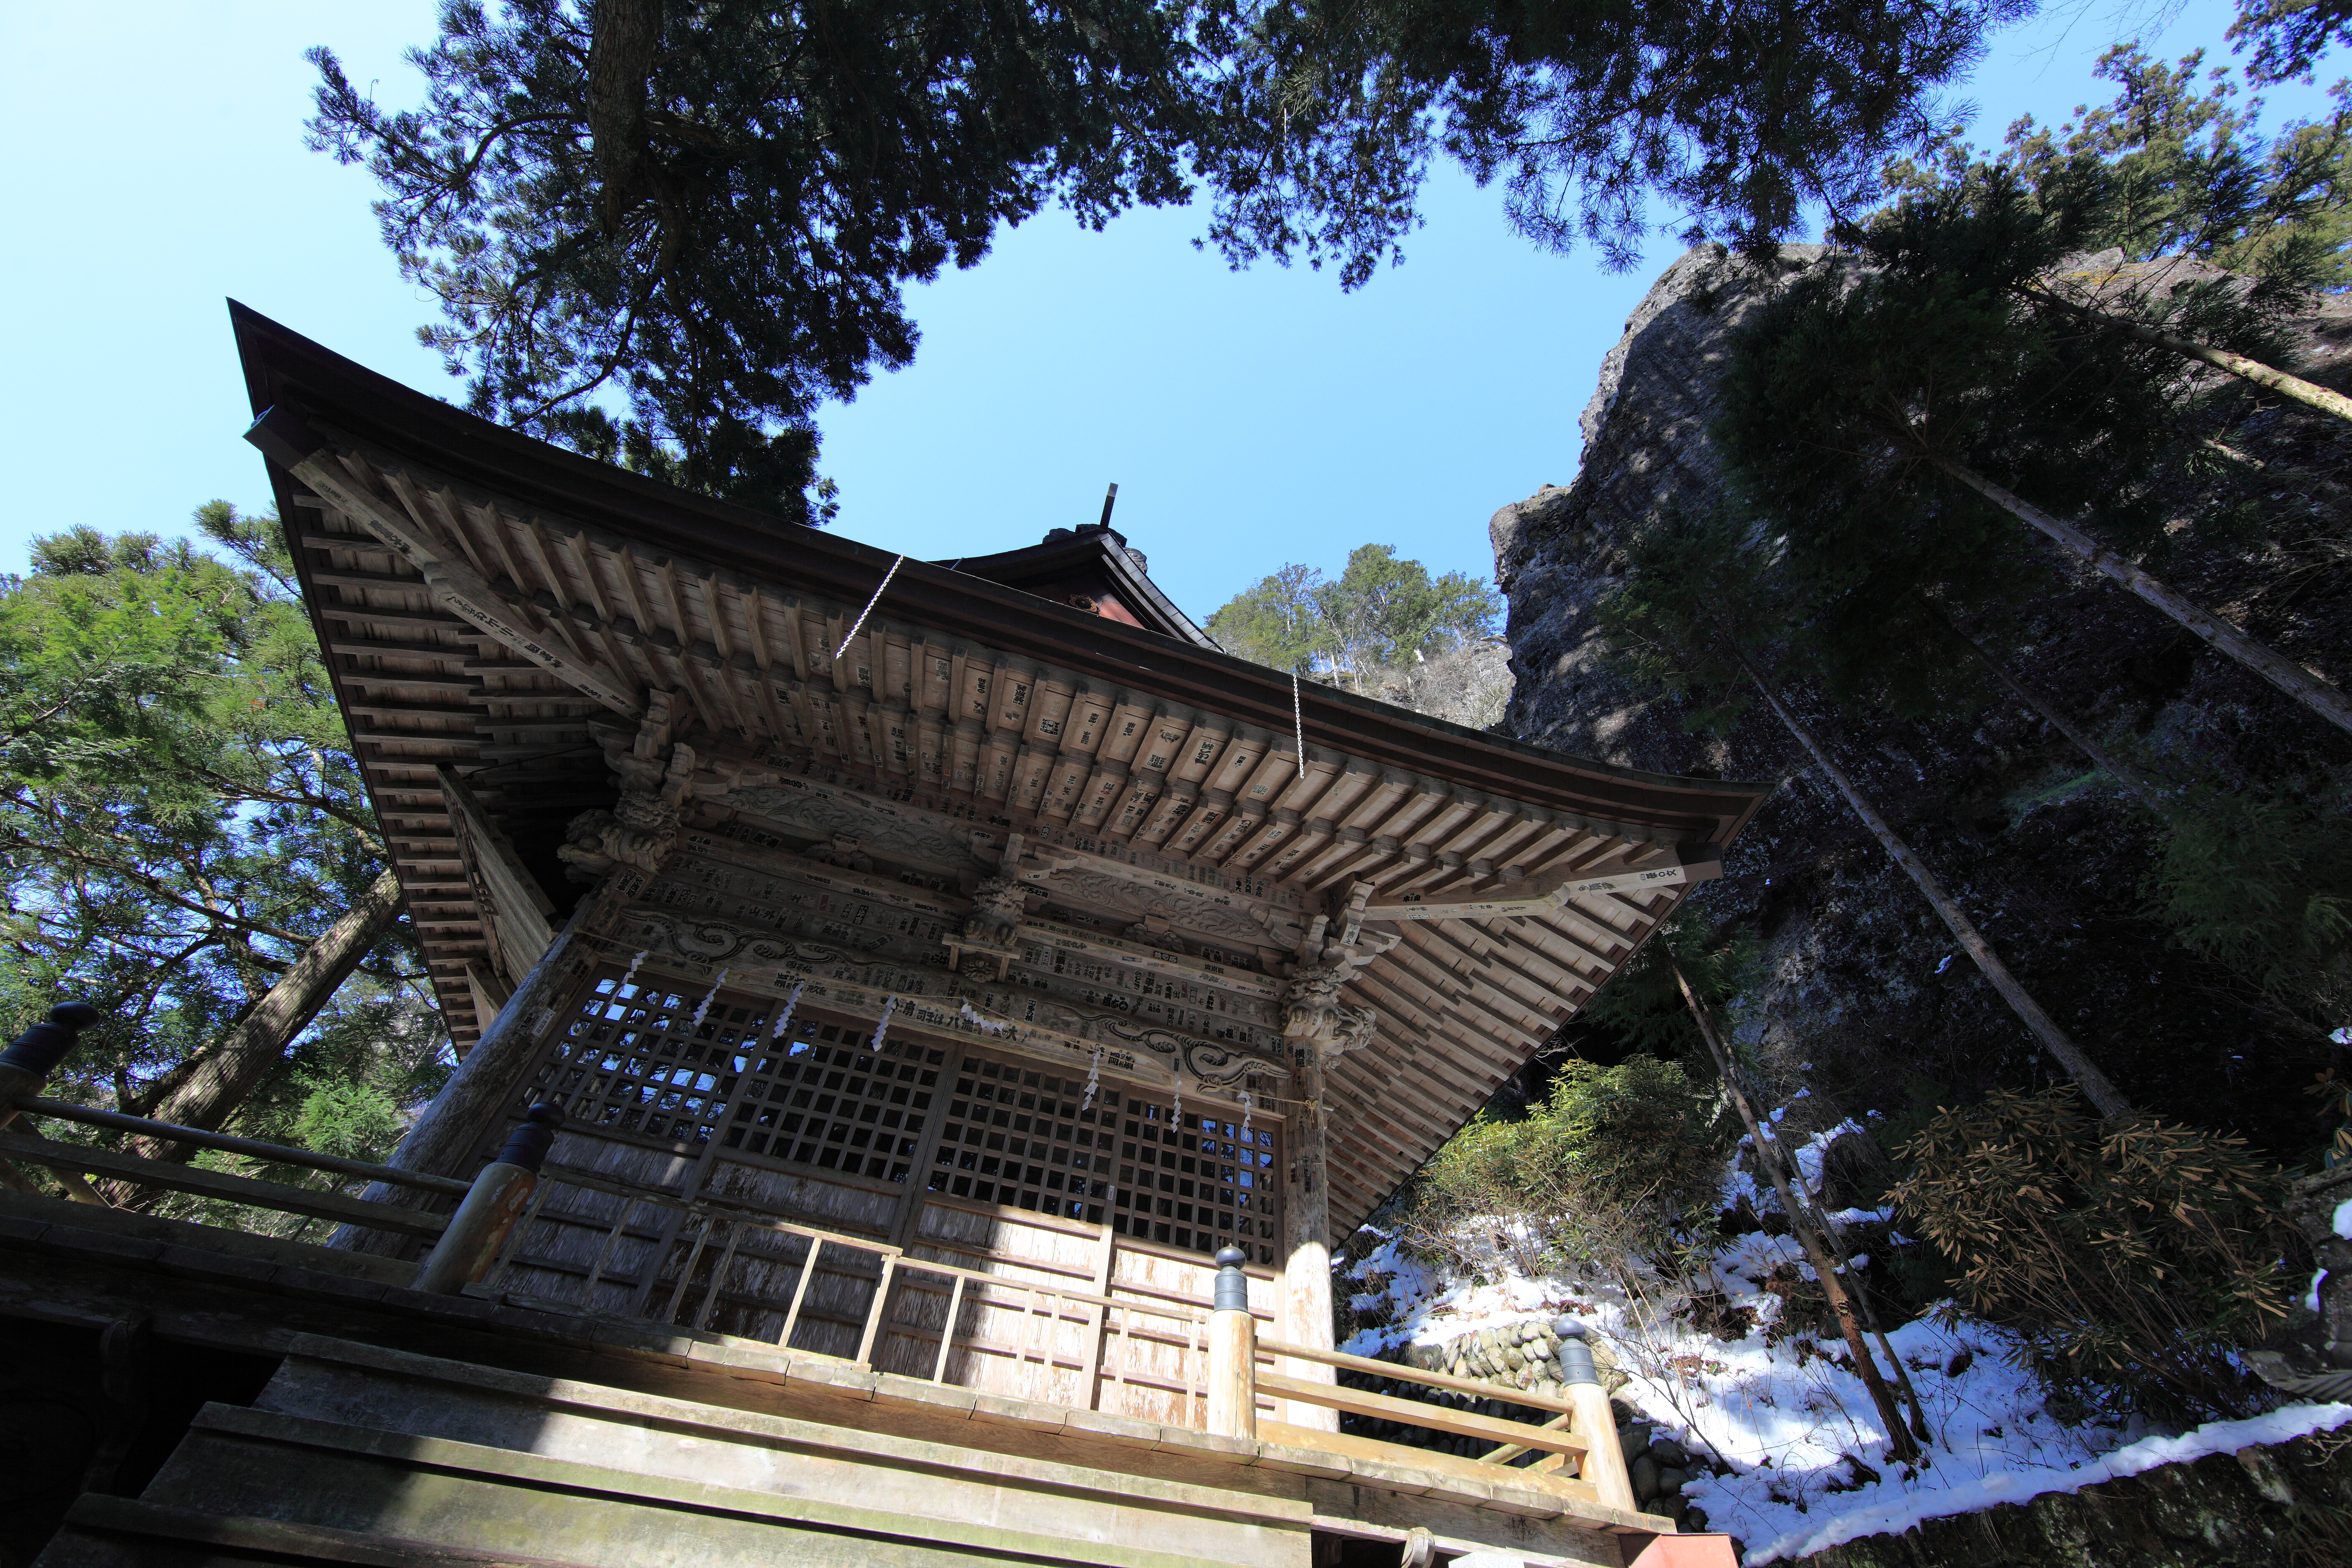
architecture, house, roof, building, high, place of worship, religious, temple, japanese, shrine, 5d, style, hires, markii, traditional, hi, res, resolution, gunma, takasaki, harunajinja, shinto shrine